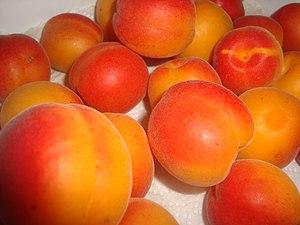
Abricots de la Galta Roja, cette variété d'abricots est la plus connue et consommée dans la péninsule ibérique.